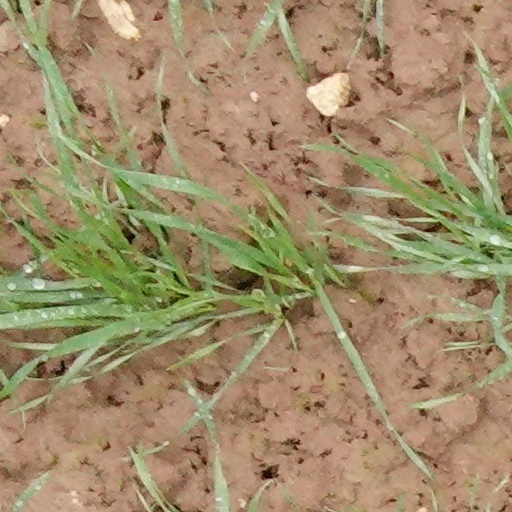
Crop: wheat